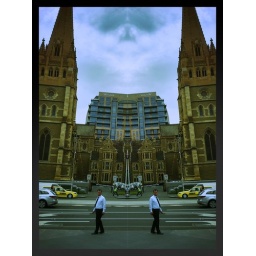
...with a mystic white persian in the sky